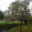
Label: willow_tree